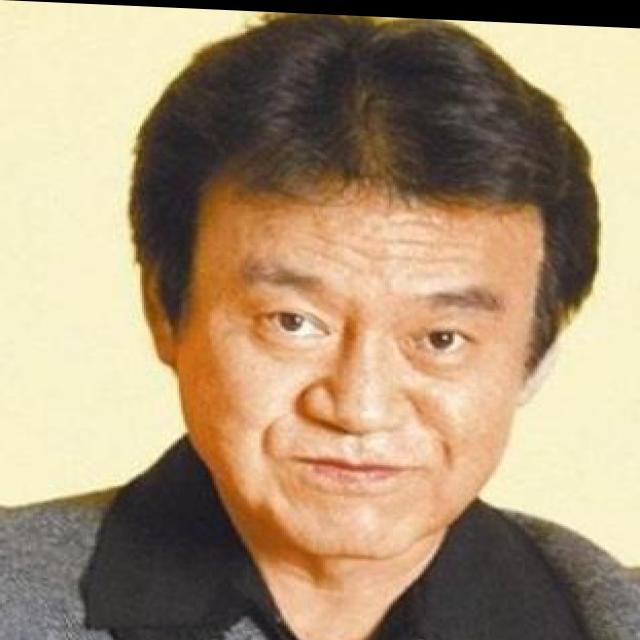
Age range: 45-64